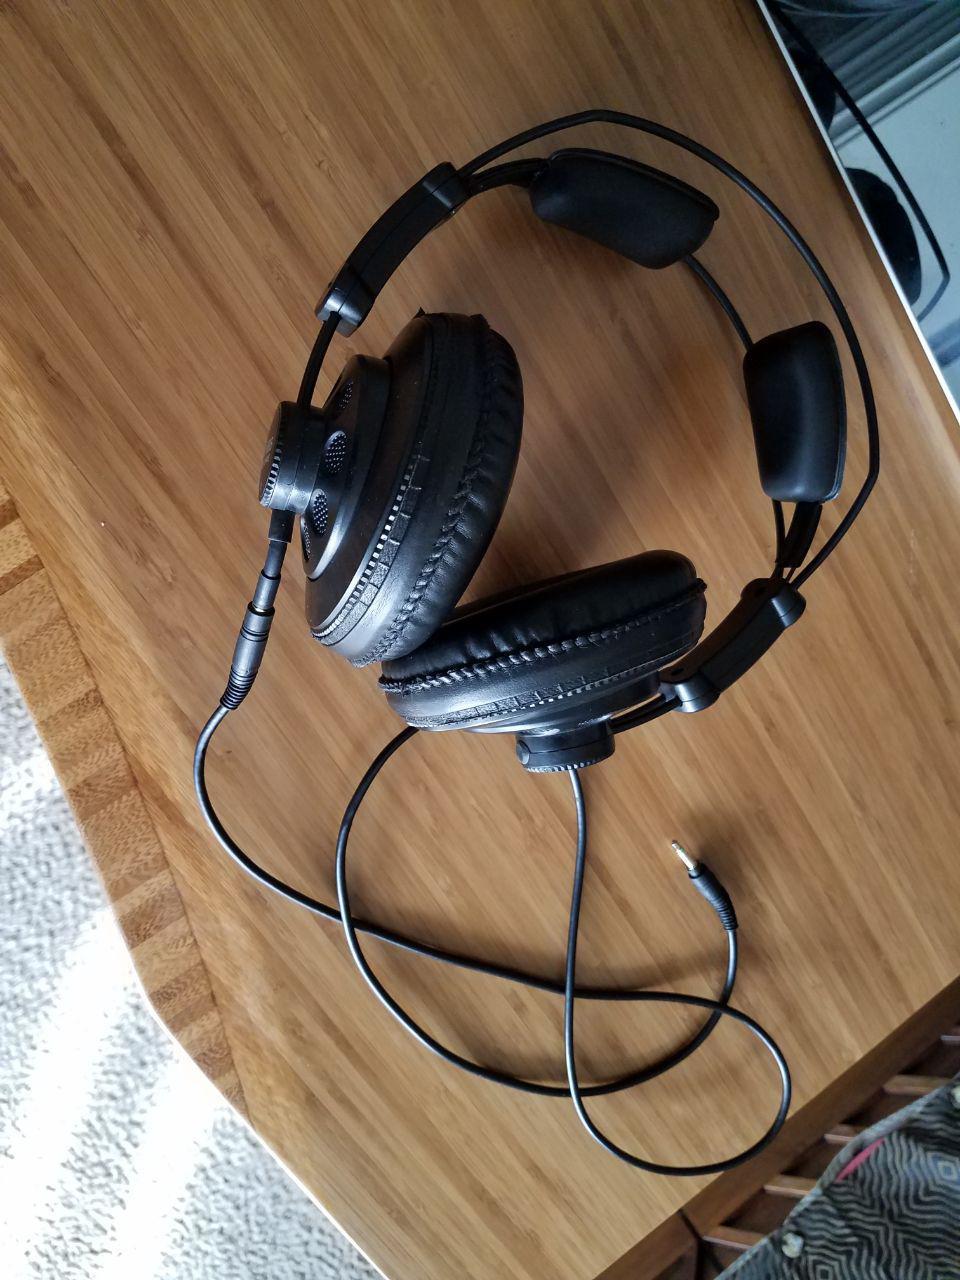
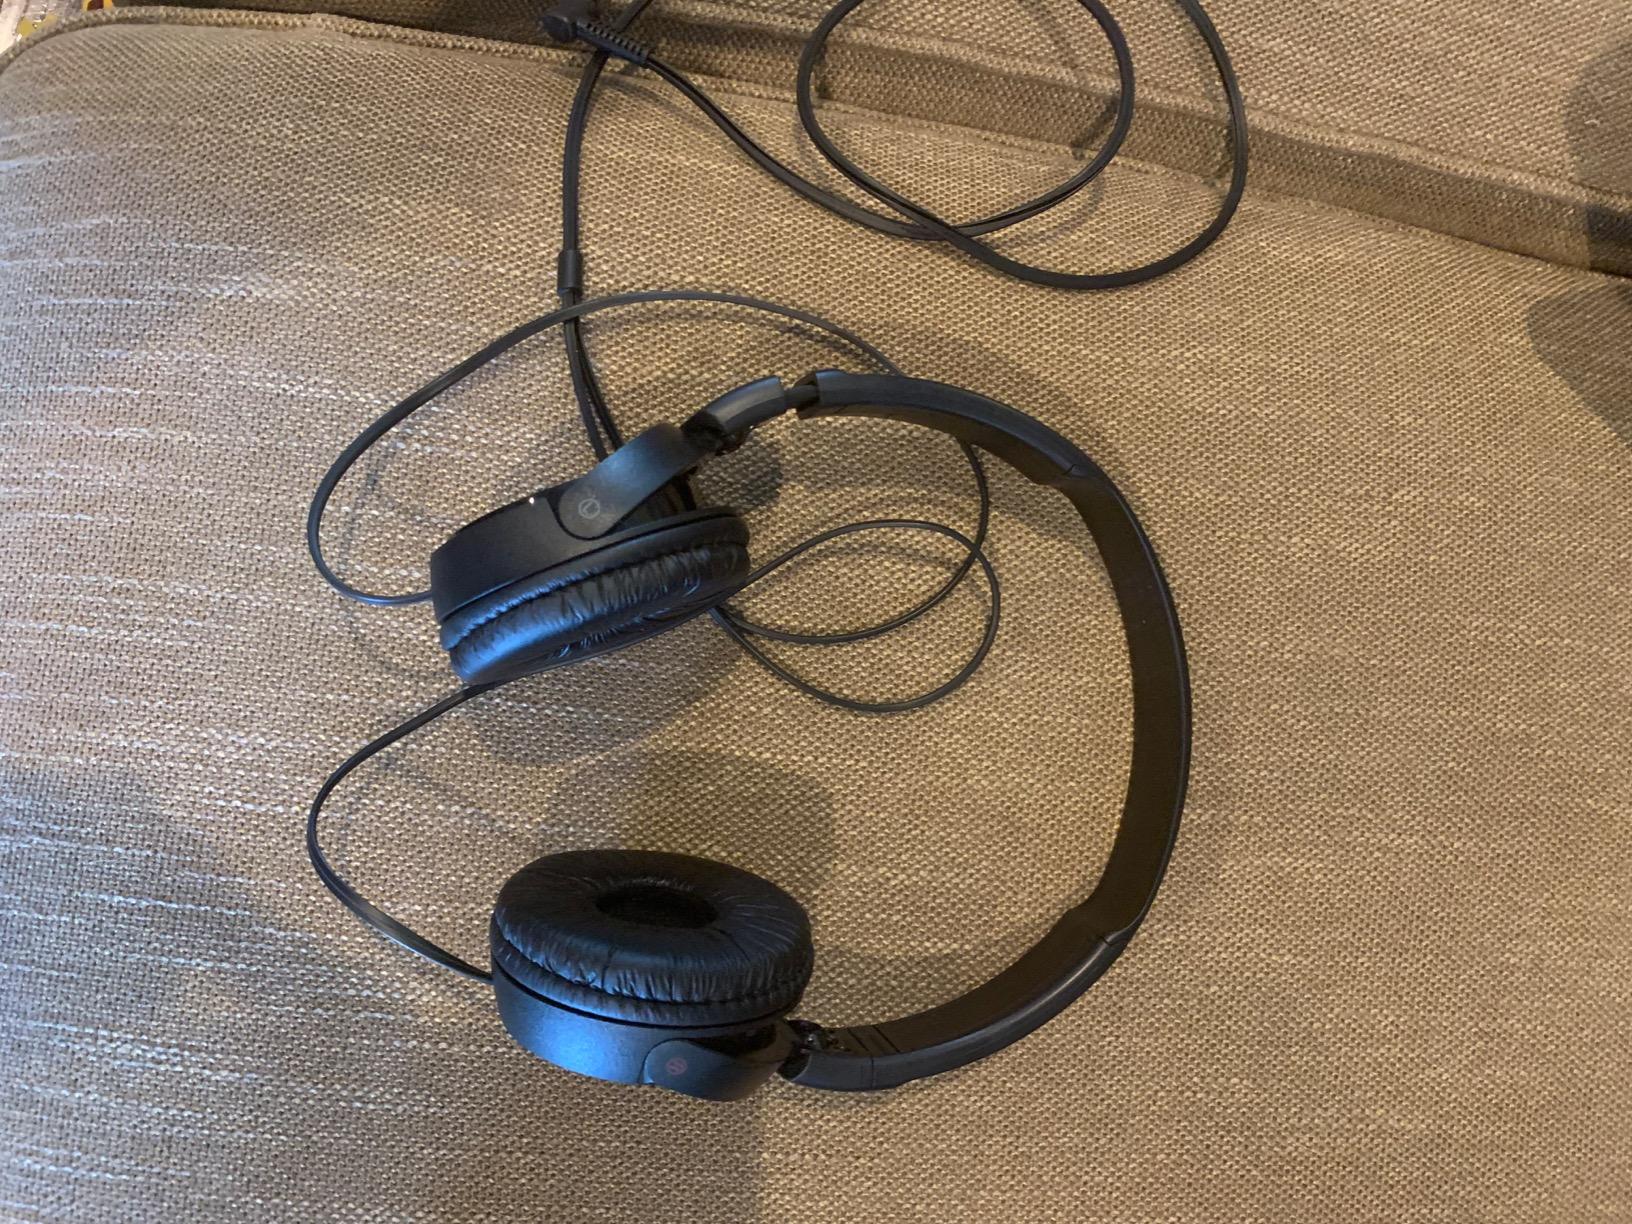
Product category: headphones
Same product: no